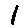
Label: 1